Hawker Danecock

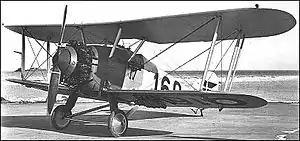
One of the 12 Danish built Dankoks

The Hawker Danecock biplane was developed from the Hawker Woodcock for the Danish air force and naval service.